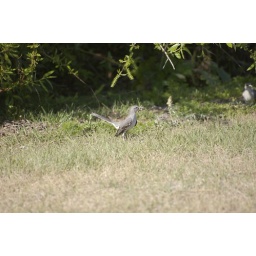
Mockingbird gathering nesting materials. I believe they are building a nest in a tree in my front yard.